Dayo Wong

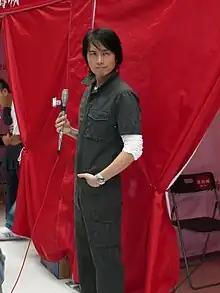
Wong in 2007

He was nominated for the TV King Award in 2007 and 2009. He was finally crowned as TV King with "Bounty Lady" in 2013. To Dayo, the award was an accumulative result of his TVB dramas. In that year, Julian Cheung started as the clear favourite of the audience due to his popularity in "Triumph in the Skies 2". Though Chilam ended up winning the Most Popular Male Character, he sounded disappointed in his acceptance speech (the price is widely recognised as a consolation prize to The Best Actor Award). Chilam did not stay behind the ceremony for the TVB official interview. He explained that he was not informed to stay behind for any interview. The discord rumours between Chilam and Dayo begin to spread out widely. However, the rumour was shot down when Chilam surprised Dayo by his sudden appearance at a meal gathering of the Bounty Lady.